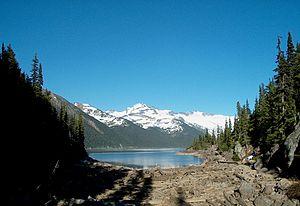
Le parc provincial Garibaldi est un parc à l'état sauvage situé en Colombie-Britannique, au Canada à environ 70 kilomètres au nord de Vancouver. Il est situé à l'est de l'autoroute 99 et entre Squamish et Whistler. Il a été fondé le 1ᵉʳ janvier 1927 et couvre un territoire de plus de 1 946,5 km². Le parc a été nommé en l'honneur de Giuseppe Garibaldi.